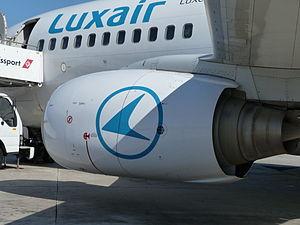
Boeing 737-700 (moteurs)